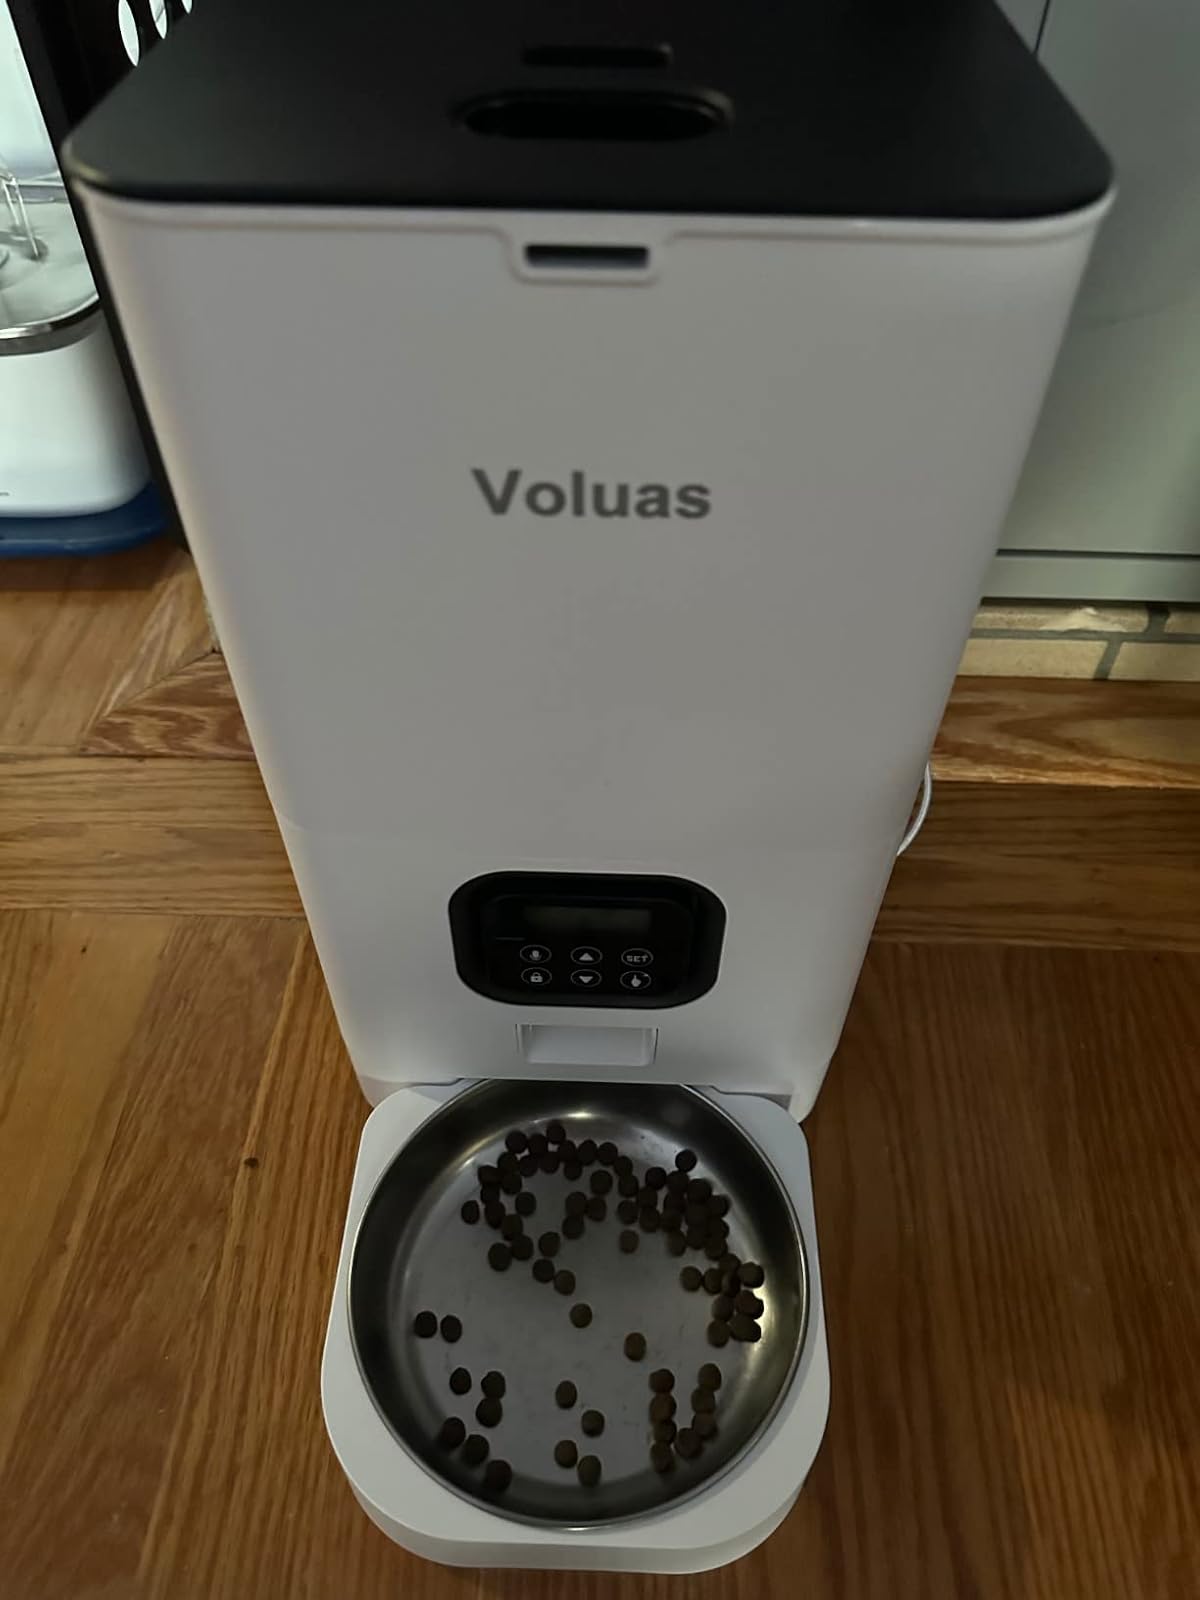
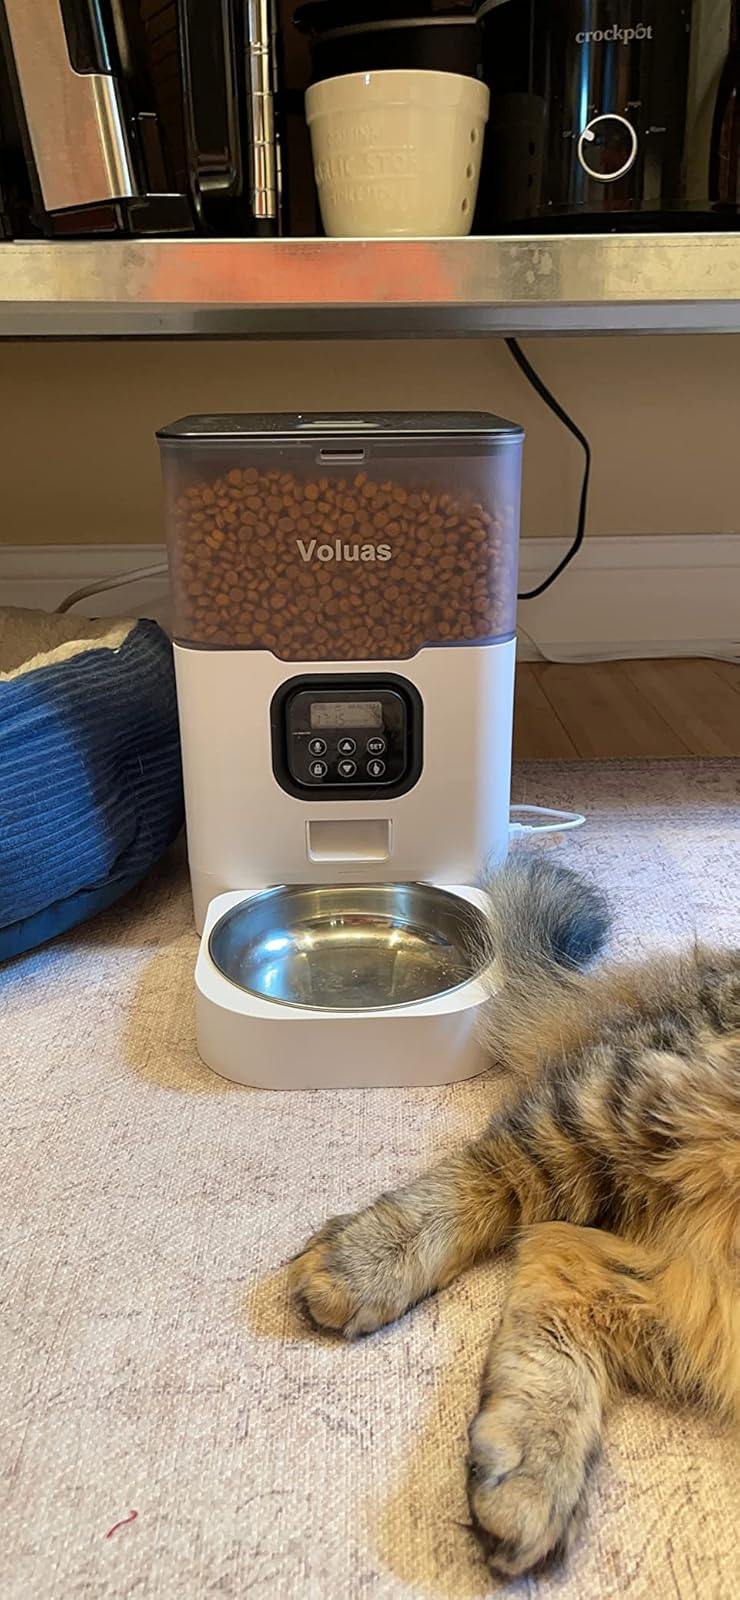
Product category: items_feeder
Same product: no